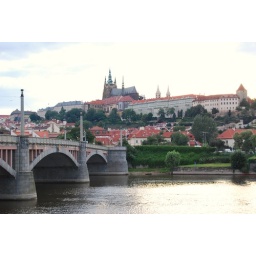
The sky and water in the bottom right are overexposed